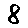
Label: 8